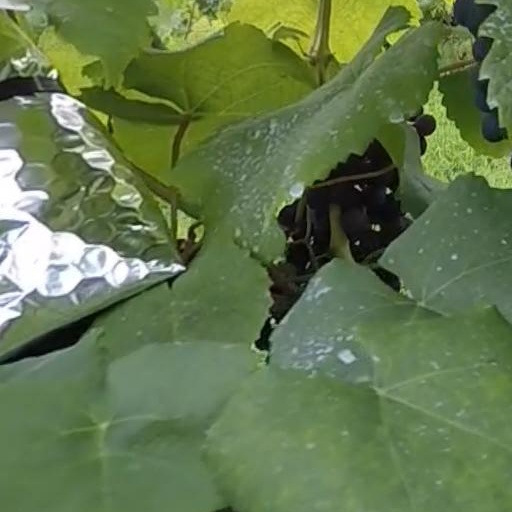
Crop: grape